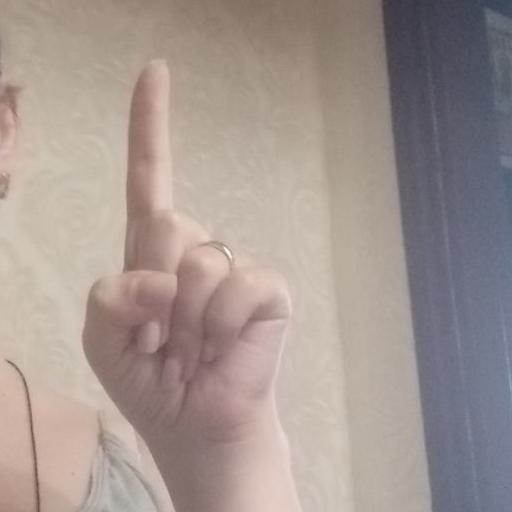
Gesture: one